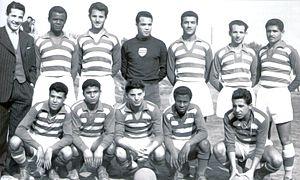
Équipe du Club africain en 1955-1956Debout de gauche à droite
Rachid Sehili, né en 1919 et décédé le 20 août 1990, est un footballeur tunisien.
Mohamed Ayachi, alias « Cheikh Baraket », né le 31 mars 1934 à Sousse et décédé le 6 septembre 1998 à Sousse, est un footballeur tunisien.
Hassen Zlassi, né le 31 mai 1935 à Tunis, est un footballeur tunisien. Il évolue au poste d'attaquant au Club africain entre 1952 et 1962.